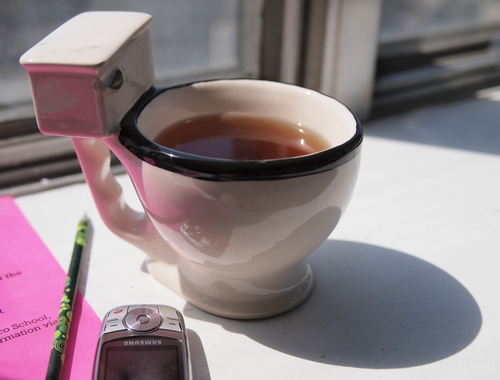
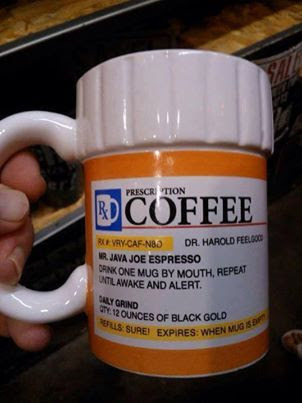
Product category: items_mug
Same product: no